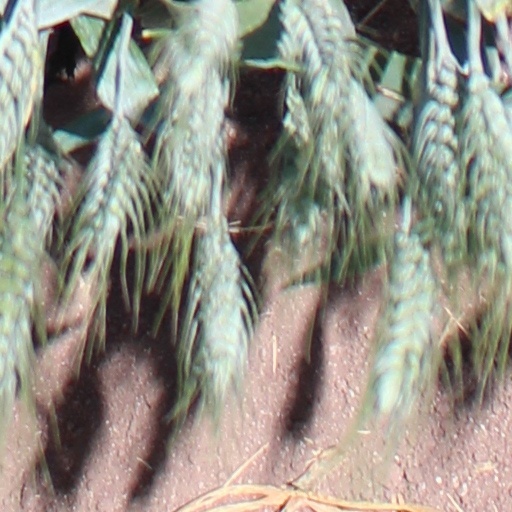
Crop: wheat